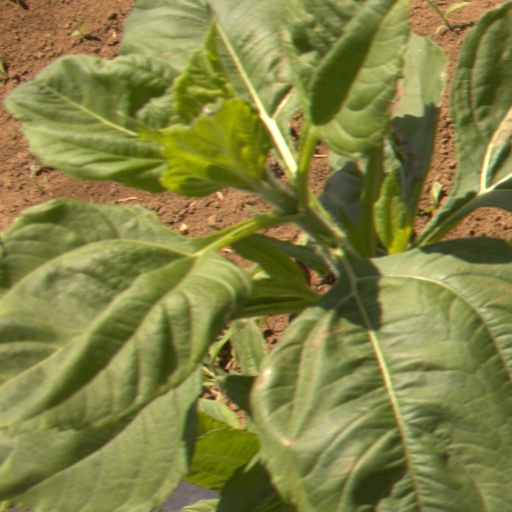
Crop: Jerusalem artichoke